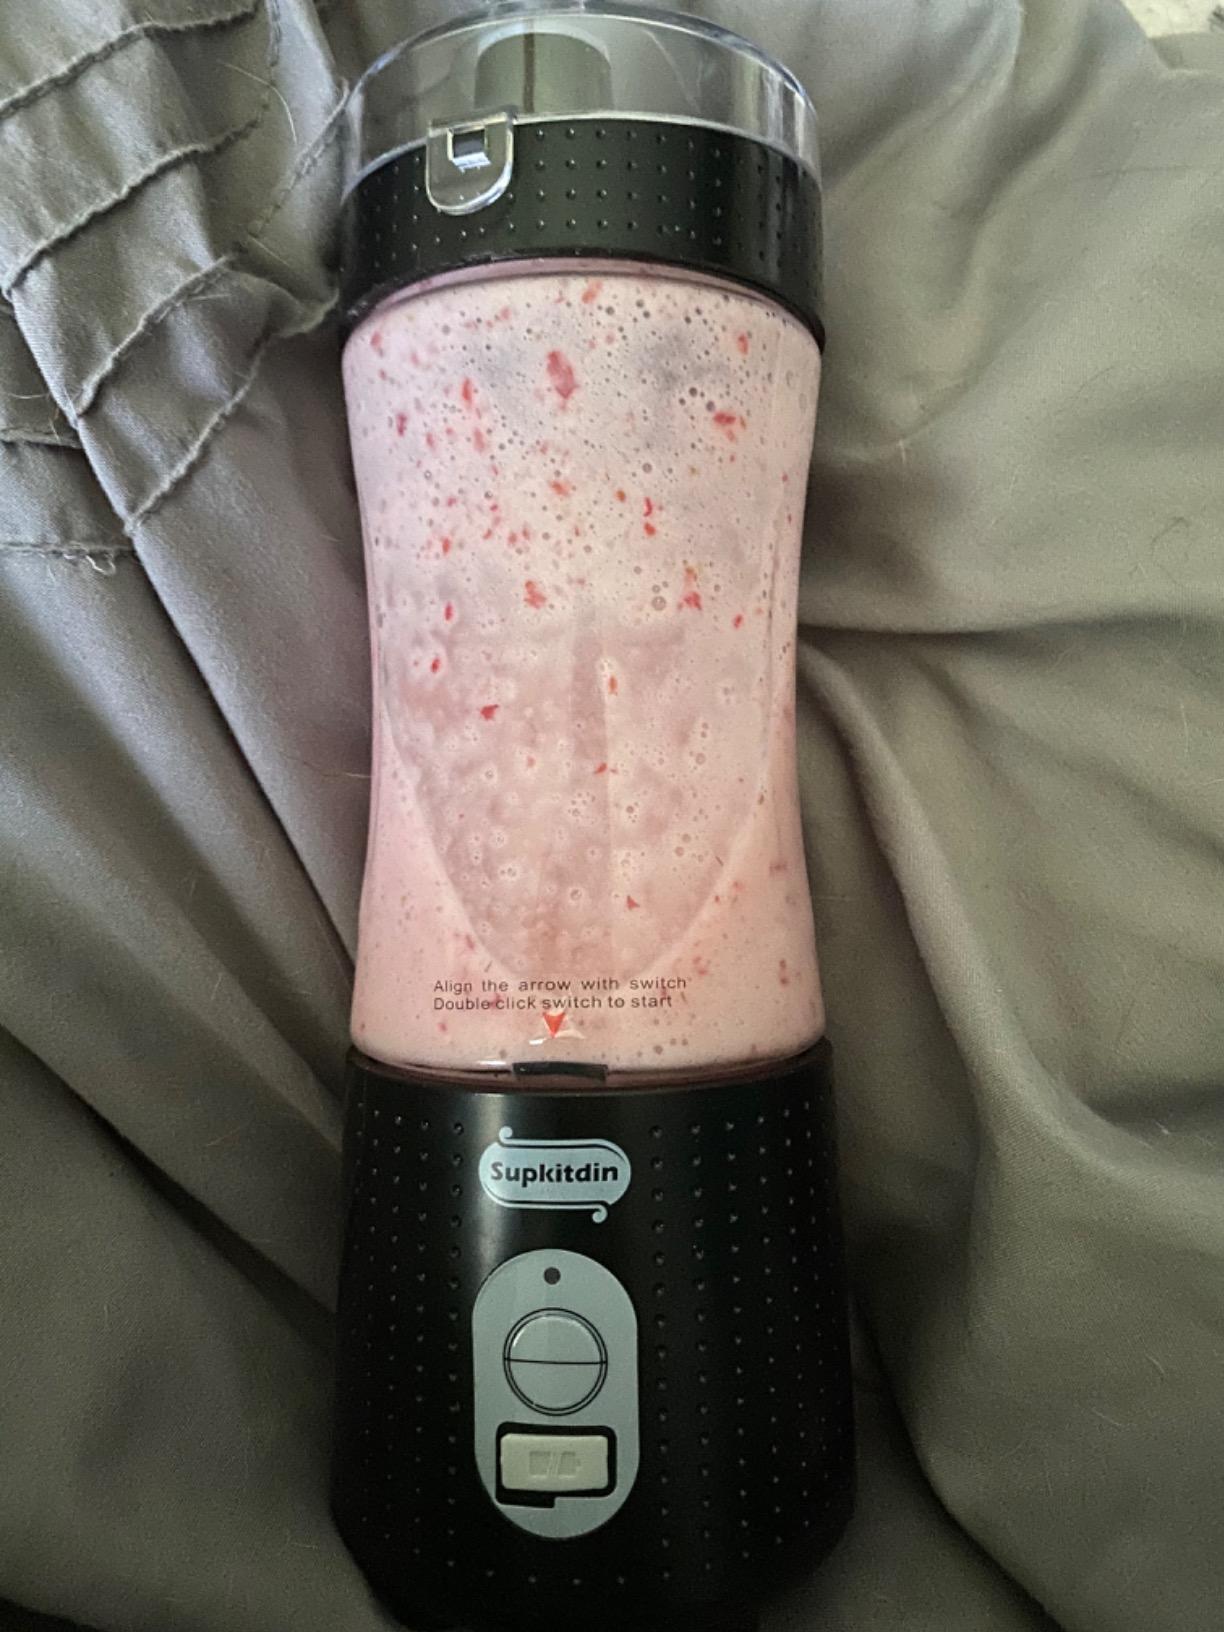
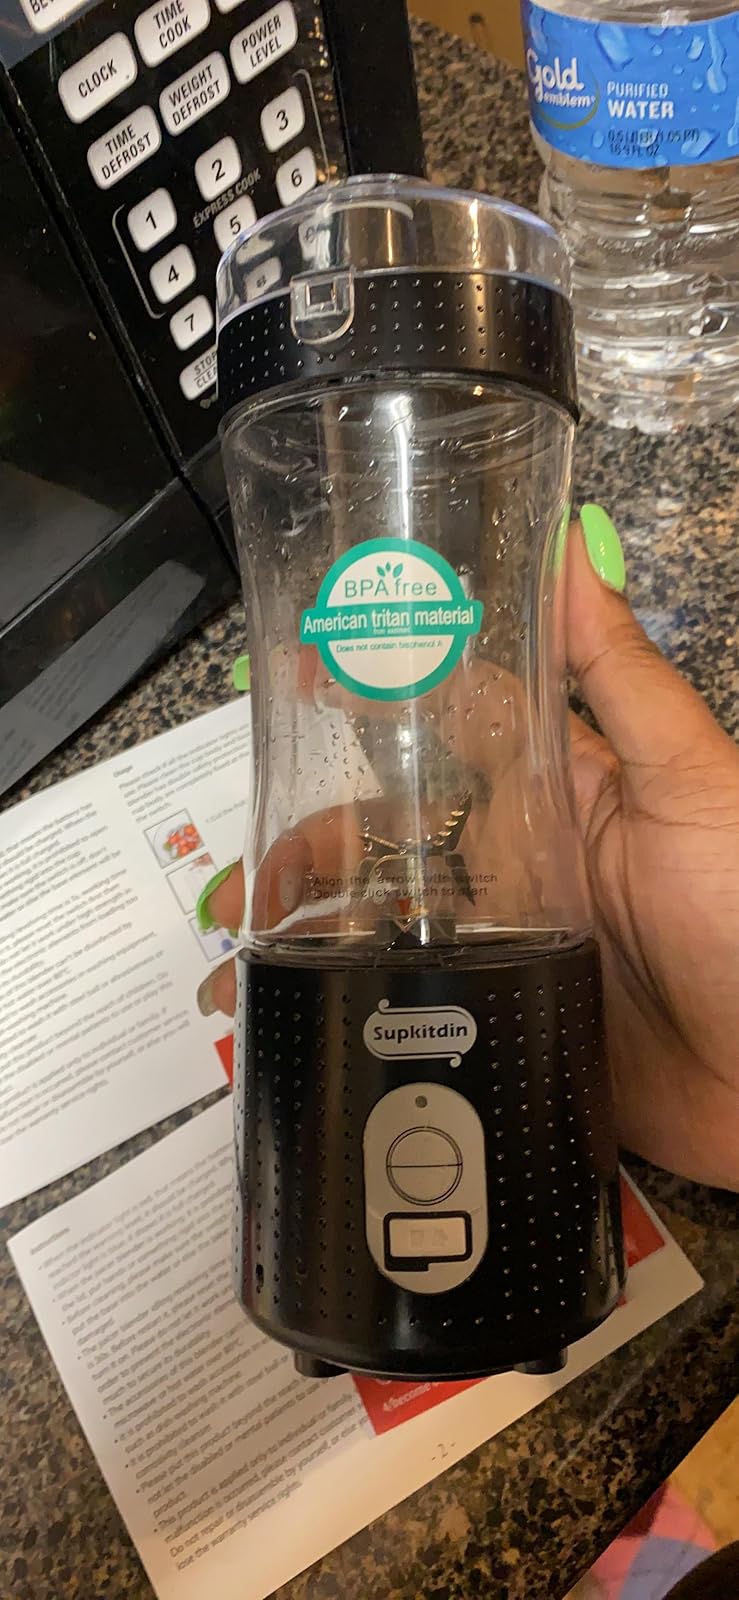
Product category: items_blender
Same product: yes